Gordon P. Eaton

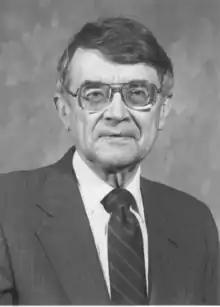
Eaton as Director of USGS, 1994–1997

Gordon Pryor Eaton (March 9, 1929 – July 2, 2022) was an American geologist. Eaton was born in Dayton, Ohio.